First aerial circumnavigation

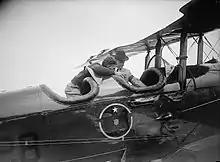
U.S. President Calvin Coolidge inspected the planes when they landed in Washington, D.C., toward the end of the tour in September 1924

On 6 April 1924, just 13 days after the British, under Stuart-MacLaren, set off from England in the opposite direction, they left Seattle for Alaska. Shortly after departing Prince Rupert Island on 15 April, the lead aircraft "Seattle", flown by Martin with Harvey (the only fully qualified mechanic in the flight), blew a hole in its crankcase and was forced to land on Portage Bay. A replacement engine having been provided, "Seattle"s crew resumed their journey on 25 April, in an attempt to catch up with the other three aircraft awaiting in Dutch Harbor but which ended in failure on 30 April when "Seattle" crashed in dense fog into a mountainside near Port Moller on the Alaska Peninsula. It was destroyed in the crash. The crew survived six days in the elements before finding shelter in an unoccupied cabin on Moller Bay and made it to a cannery four days later.